Cold War

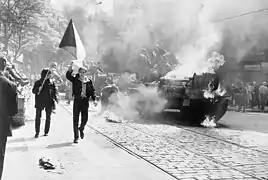
The invasion of Czechoslovakia by the Soviet Union in 1968 was one of the biggest military operations on European soil since World War II.

On the nuclear weapons front, the United States and the Soviet Union pursued nuclear rearmament and developed long-range weapons with which they could strike the territory of the other. In August 1957, the Soviets successfully launched the world's first intercontinental ballistic missile (ICBM), and in October they launched the first Earth satellite, Sputnik 1. This led to what became known as the Sputnik crisis. The Central Intelligence Agency described the orbit of Sputnik 1 as a "stupendous scientific achievement" and concluded that the USSR had likely perfected an intercontinental ballistic missile (ICBM) capable of reaching 'any desired target with accuracy'.